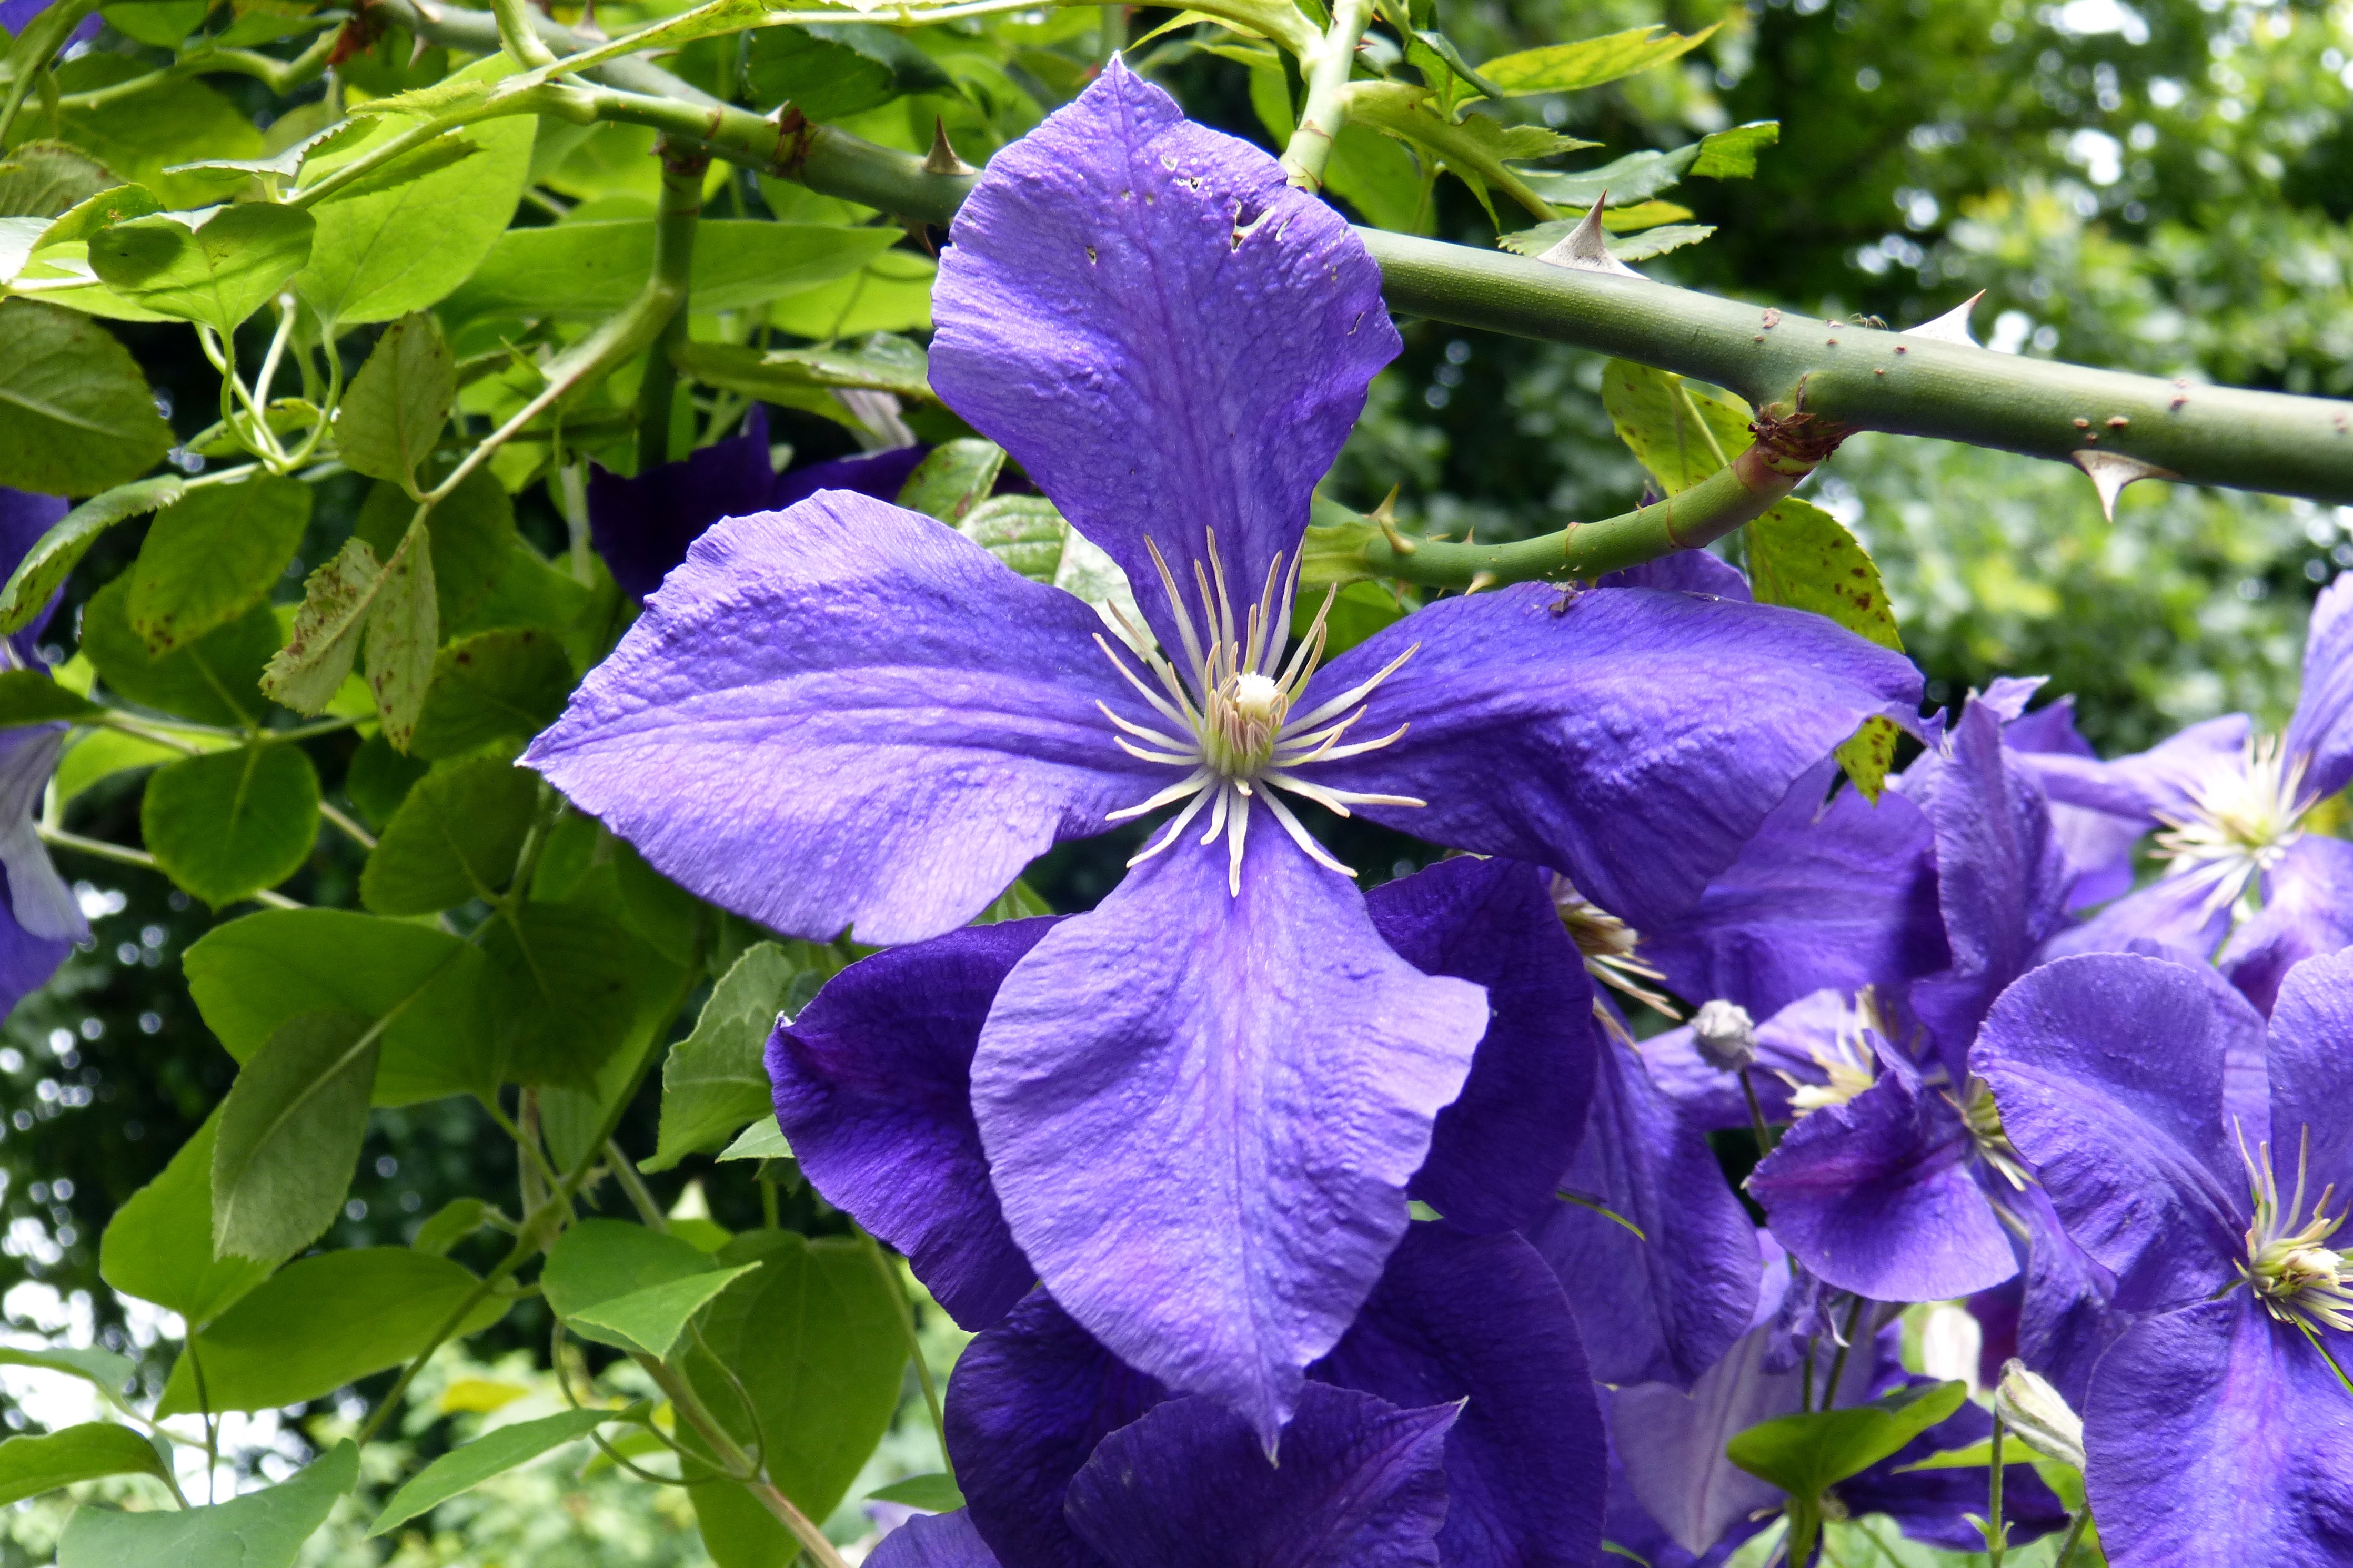
blossom, plant, flower, bloom, botany, flora, wildflower, flowers, eye, violet, clematis, viola, stamens, flowering plant, land plant, violet family